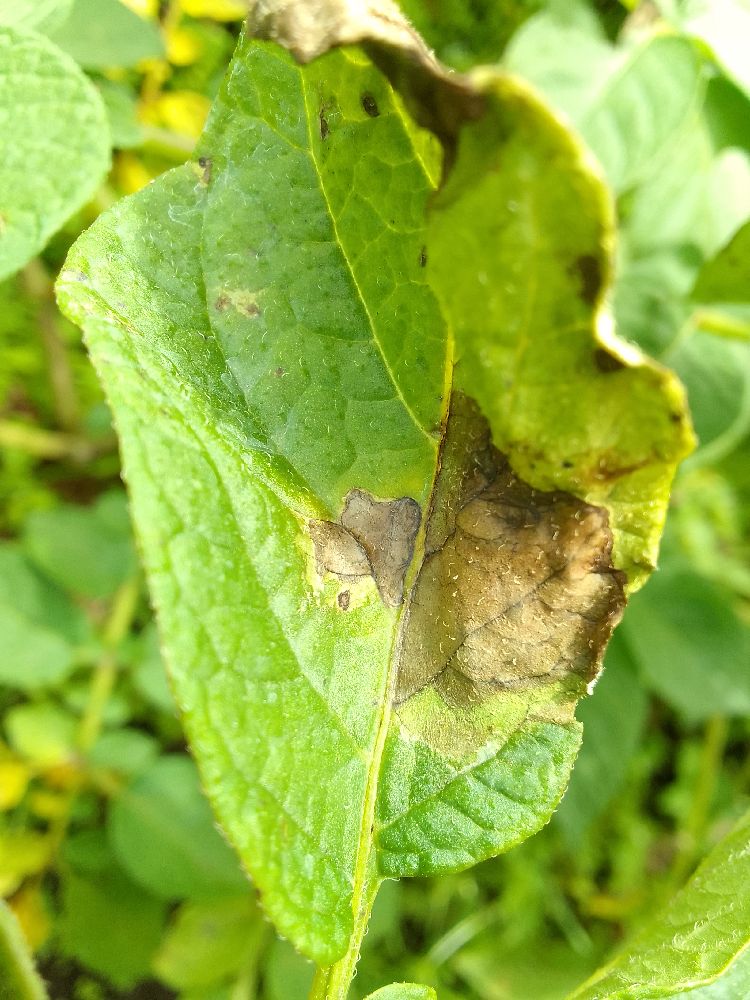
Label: Late blight